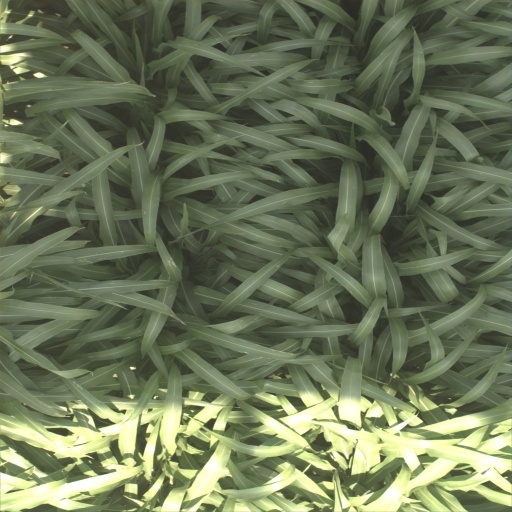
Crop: sorghum